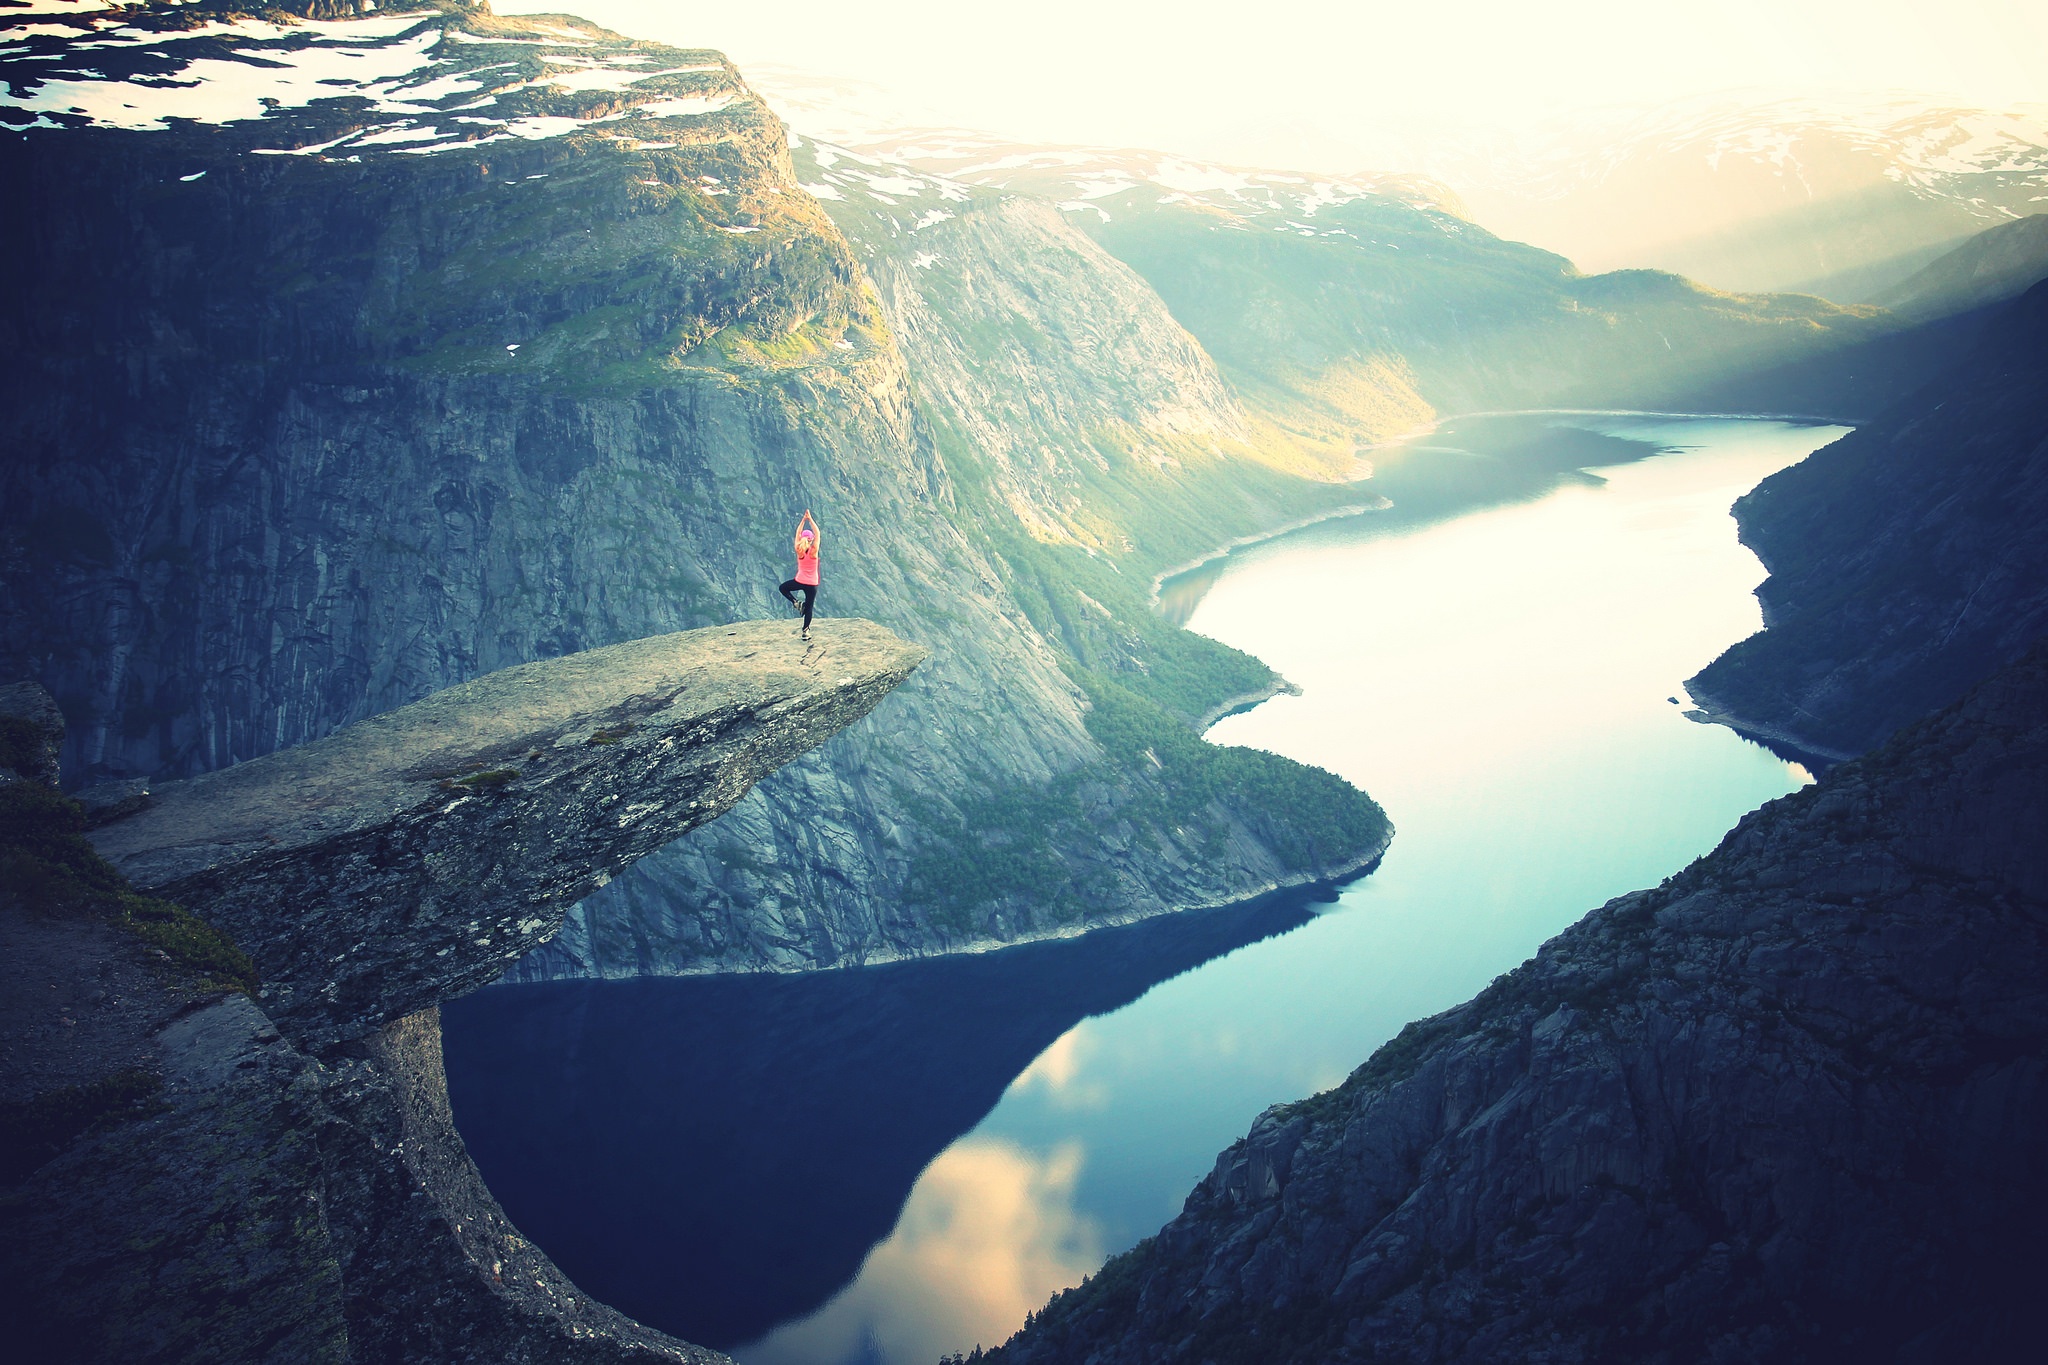
sea, coast, ocean, person, mountain, wave, river, cliff, reflection, bay, fjord, extreme sport, terrain, yoga, cape, landform, aerial photography, geographical feature, atmosphere of earth, glacial landform